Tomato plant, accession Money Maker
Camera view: tilt-top (135 deg); turntable rotation: 0 degrees
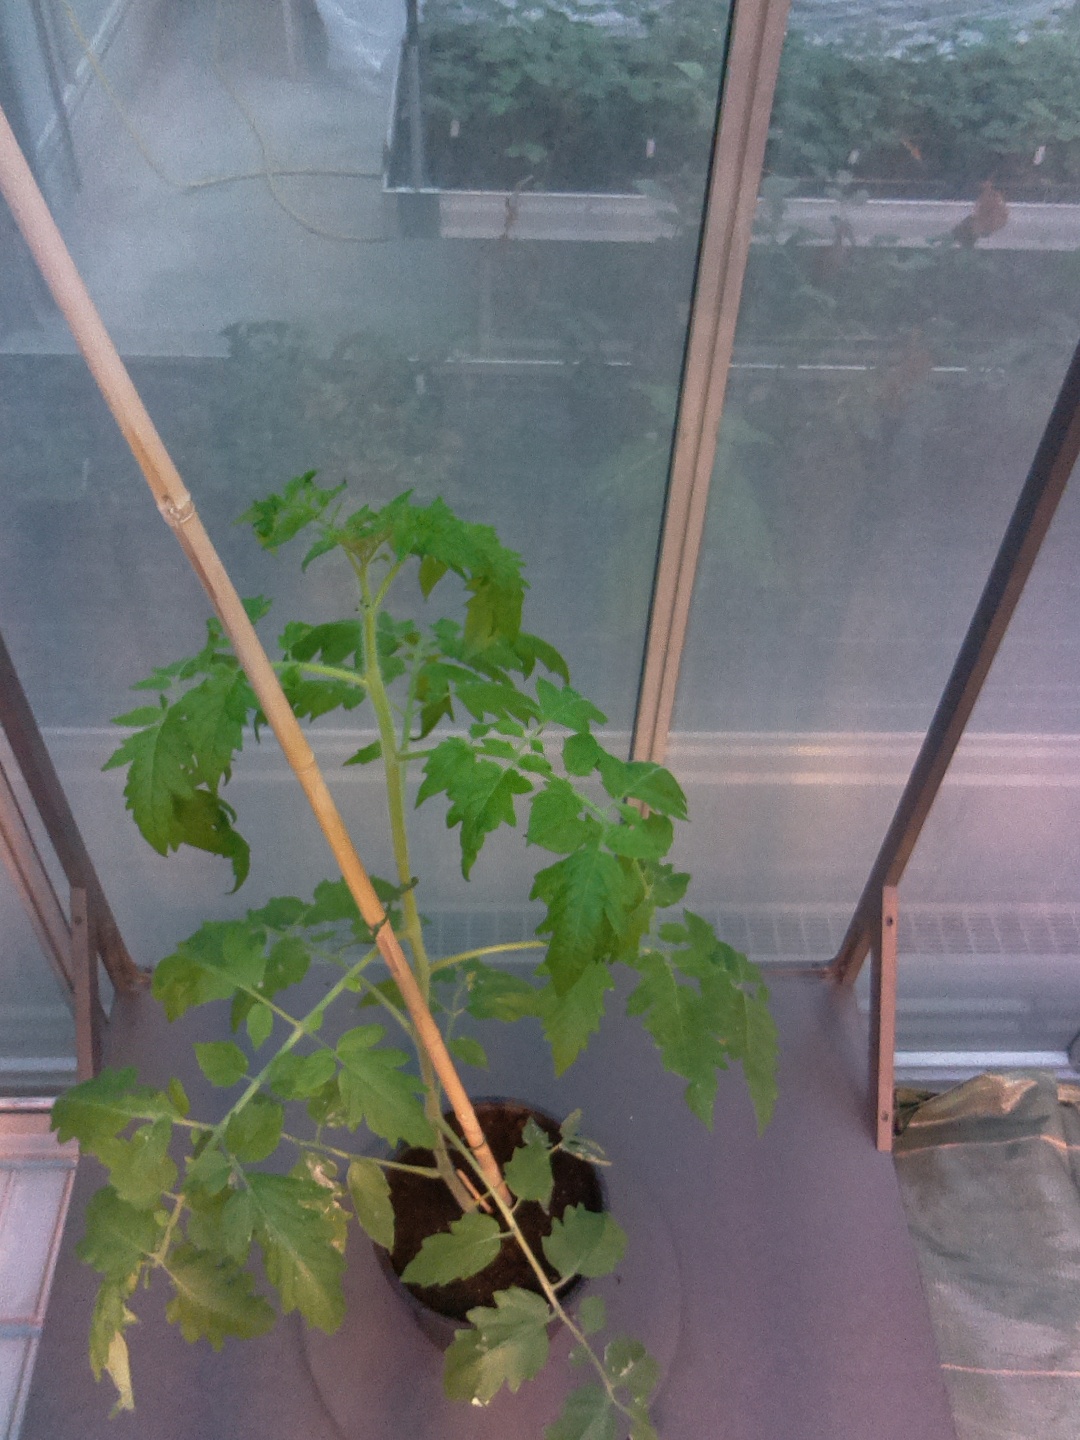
BBCH growth stage 16: 12 of true leaves visible